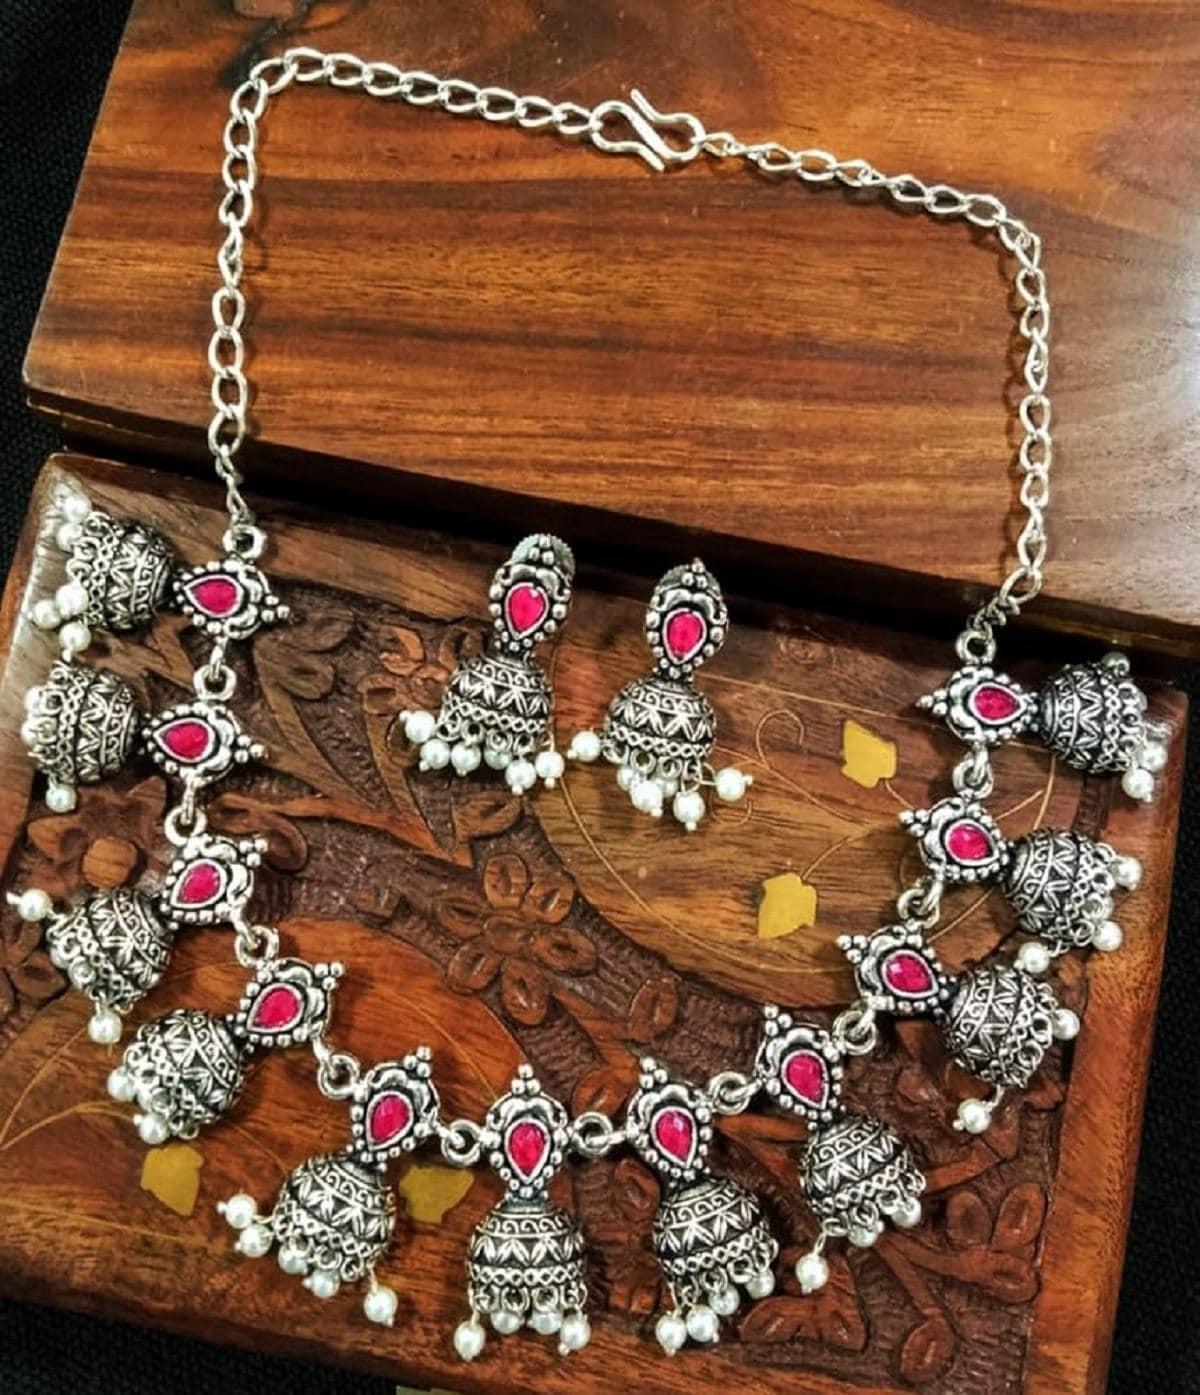
Raasya Jewellery Ethnic Oxidised German Silver with Maroon Stones & Pearls Ethnic Choker Jumka Necklace Set with Earrings Jhumka for Women & Girls
Type: Necklaces
Brand: Raasya
Price: Rs. 599
 RaaSya Introducing our exquisite Stone Work Oxidised Silver Plated Long Necklace Set, specially designed for girls who appreciate elegance and style. This stunning jewelry set combines traditional craftsmanship with contemporary design elements to create a captivating accessory that will enhance any outfit. The necklace features a long chain made from high-quality silver plated metal with an oxidized finish. This unique oxidized effect adds depth and character to the necklace, giving it a vintage and antique appearance. The length of the chain is carefully chosen to complement a variety of necklines, making it versatile for different occasions. The highlight of this necklace set is the intricate stone work embellishments. Delicately crafted using vibrant and sparkling stones, these embellishments add a touch of glamour and sophistication to the piece. The stones are strategically placed along the chain, creating a beautiful and eye-catching pattern that instantly grabs attention. The set includes matching earrings that mirror the design of the necklace, completing the look with elegance and symmetry. The earrings feature a secure hook closure, ensuring they stay comfortably in place throughout the day or evening. Whether you’re attending a wedding, a festive celebration, or a casual gathering, this Stone Work Oxidised Silver Plated Long Necklace Set is the perfect accessory to elevate your style. It also makes a thoughtful and memorable gift for birthdays, anniversaries, or any special occasion.